Northern College (England)

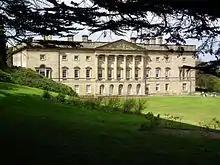
The Northern College

The college is one of the two residential adult education colleges in the United Kingdom. It is also one of the Institutes for Adult Learning. It is a registered charity.